Fraser Street Bridge (1894)

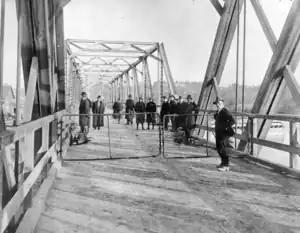
Fraser Avenue Bridge, closed span position, 1919

On a clear moonlit November evening that year, a jitney operating as a bus from the Ladner Ferry, was driving at an excessive speed of 10–15 mph. Failing to observe the red light showing for some time, it crashed through the light iron gates, travelled a further , and plunged into the river. Two men and a little girl were rescued. The nine who perished, included driver George Smith, and Annie Evans and her older daughter, whose family brought the legal action. Smith was familiar with the bridge's fixed red and green light warning configuration that rotated with the swing span to control both river and roadway traffic. The gate, formerly positioned from the brink, had saved a truck during a prior incident. Although the province built the bridge, Richmond paid half the $40,000 construction cost, and subsequently operated and maintained the crossing. A jury found the two municipalities and the driver equally liable. However, the trial judge gave judgment against Richmond alone, awarding $5,000 to the bereaved family. The Court of Appeal, equally divided as to Richmond's negligence, dismissed the action. The Privy Council, which met in August 1919, upheld the earlier verdicts.